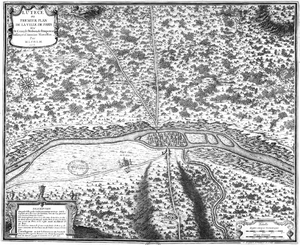
Lutèce ou premier plan de la ville de Paris
Nicolas de La Mare, né à Noisy-le-Grand le 23 juin 1639 et décédé à Paris le 25 août 1723, est un commissaire de police français. Il est resté célèbre par son Traité de la Police, le premier qui fut publié.